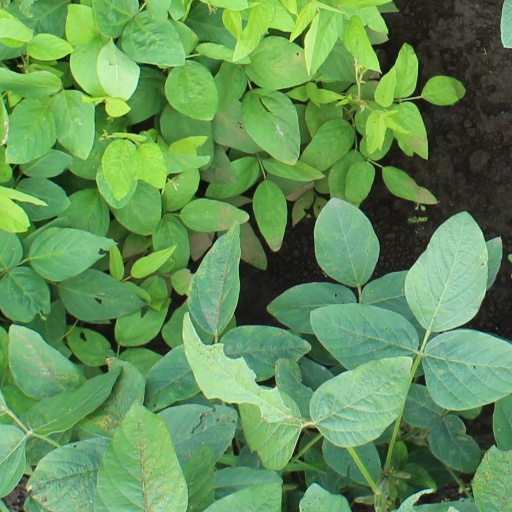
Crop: soybean